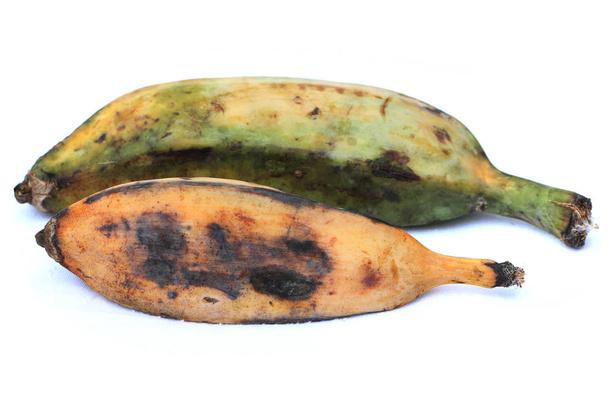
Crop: unknown
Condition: banana_banana_anthracnose